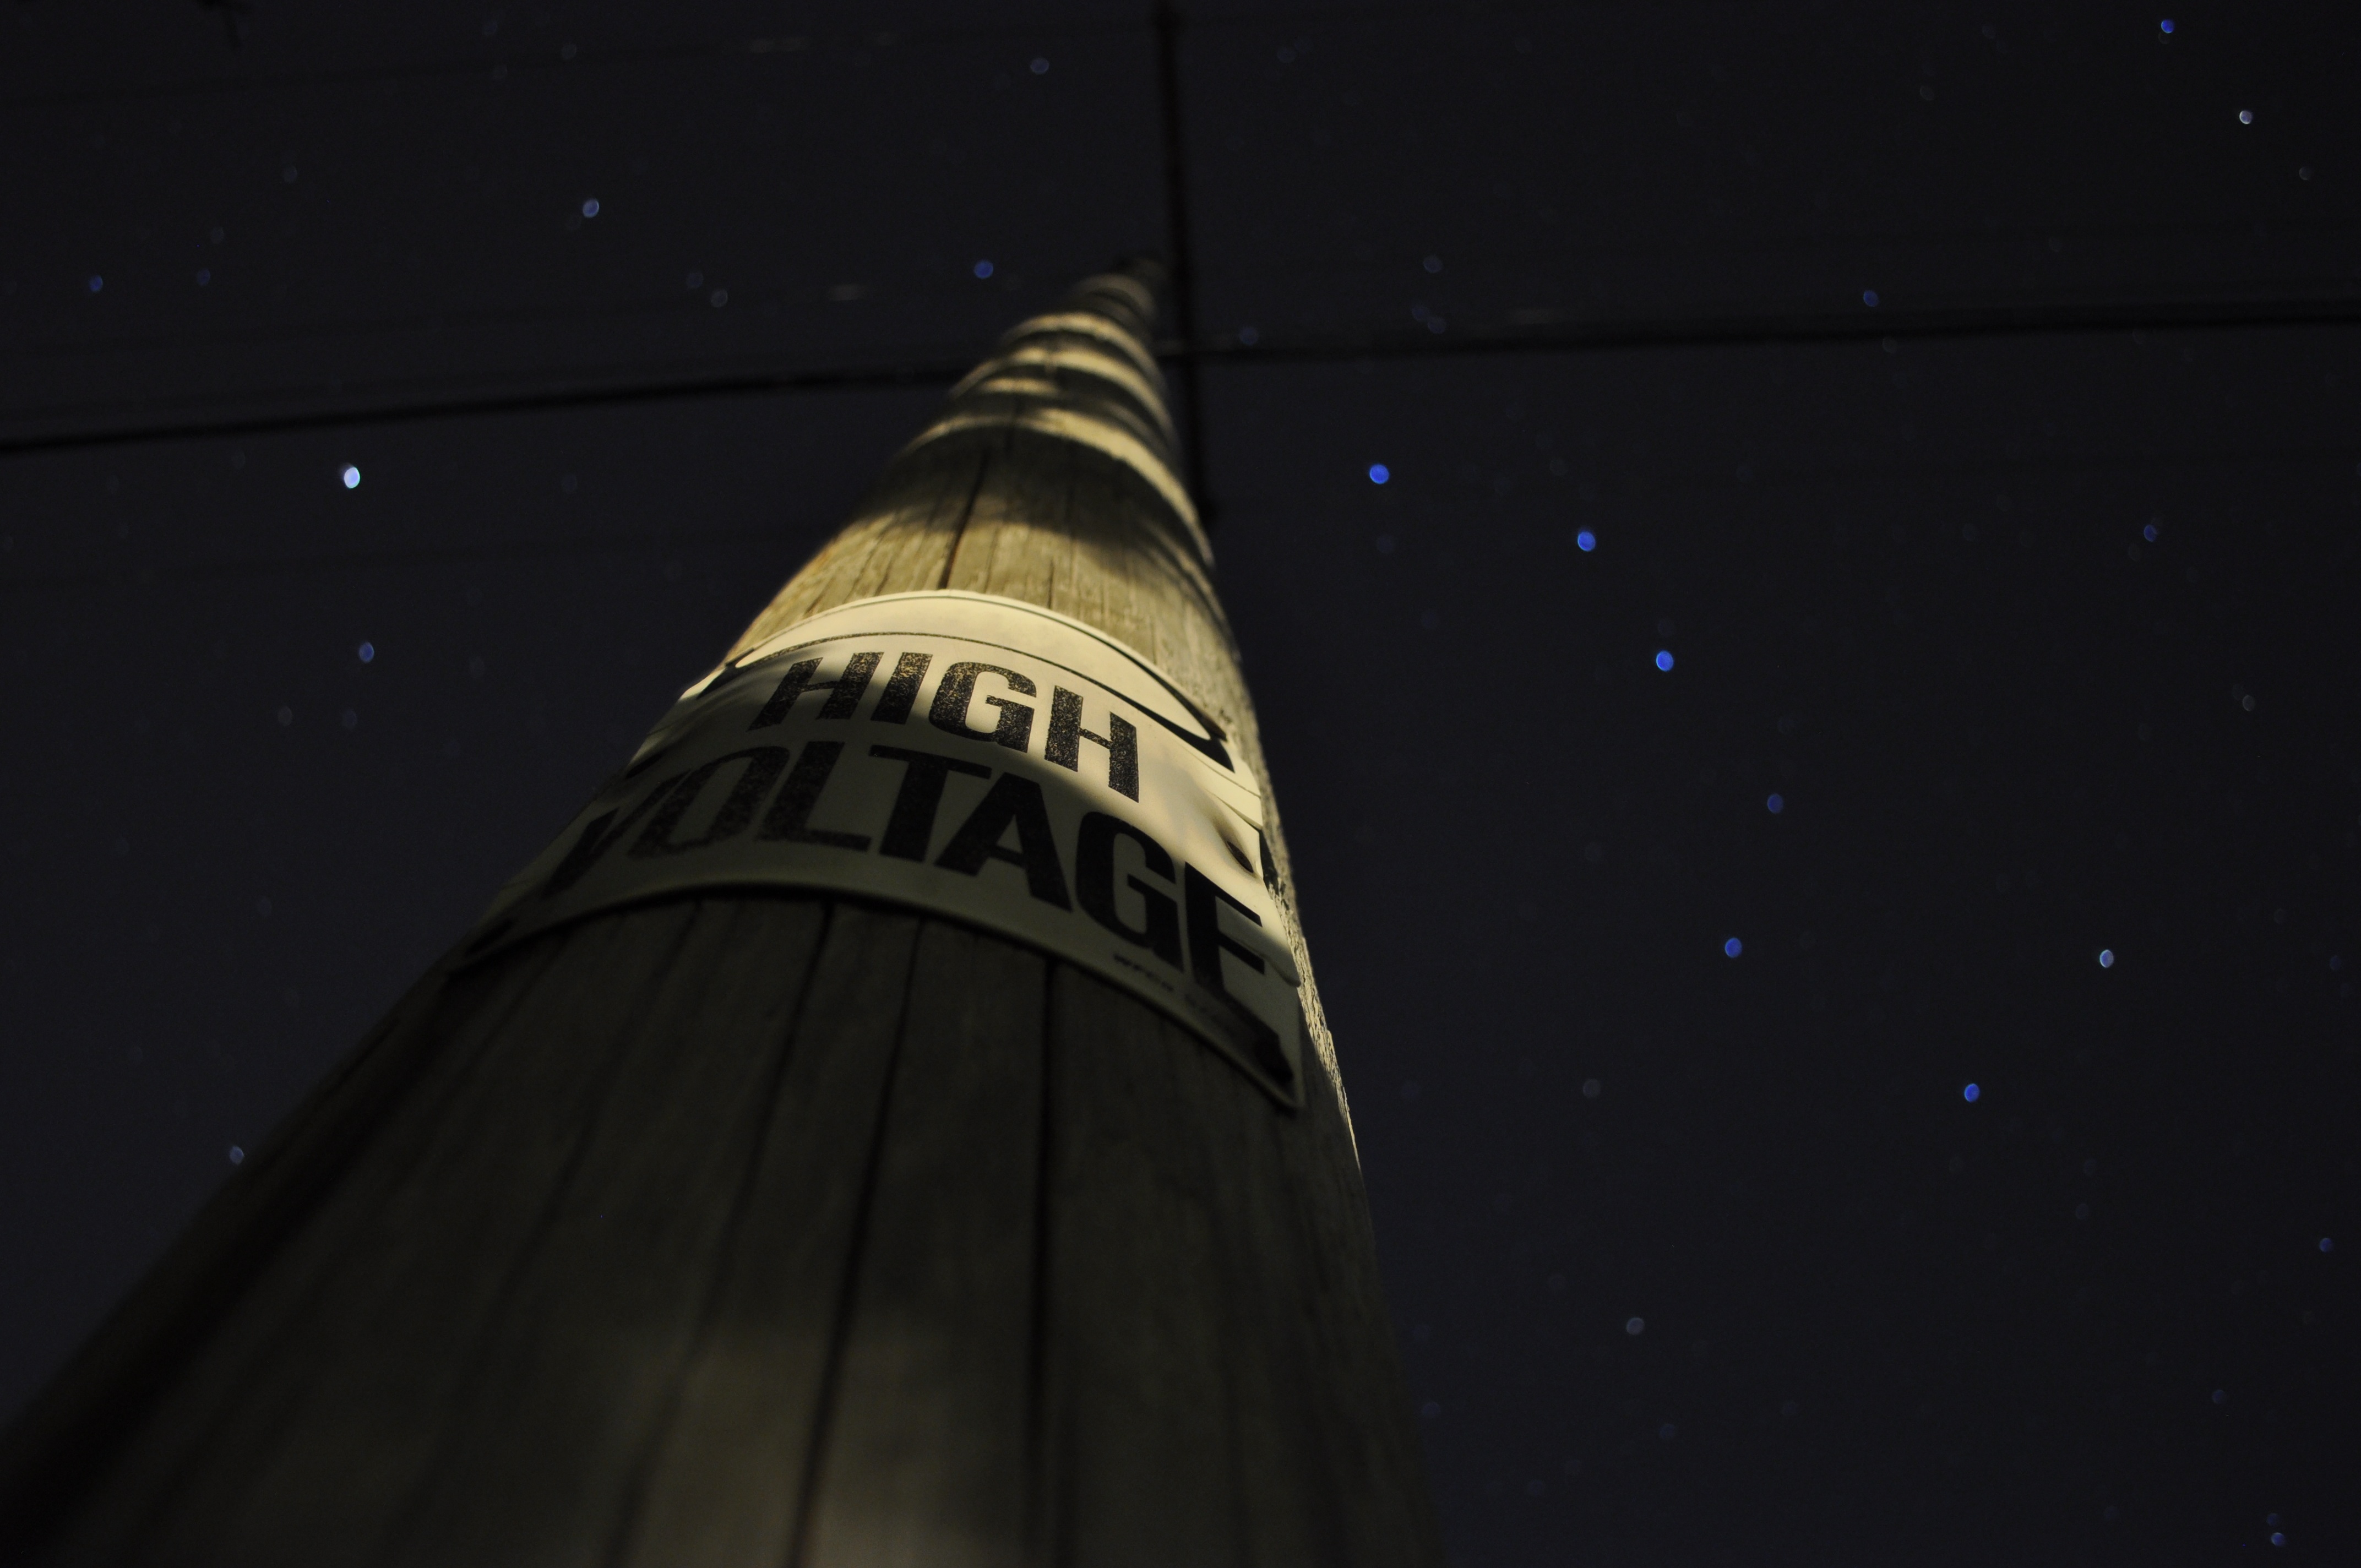
light, sky, night, perspective, atmosphere, skyscraper, sign, pole, power line, space, darkness, high voltage, shape, low angle shot, astronomical object, atmosphere of earth